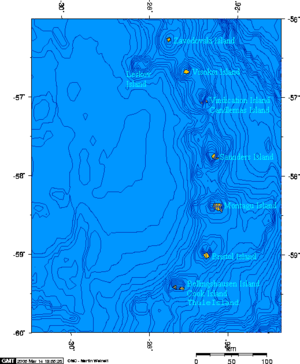
L'île Candlemas est une petite île inhabitée située dans l'archipel des îles Sandwich du Sud. Elle est distante de 4 km de l'île Vindication dont elle est séparée par le chenal Nelson.
L’Île Visokoi est une île volcanique inhabitée des îles Sandwich du Sud. Elle fut découverte en 1819 par une expédition russe sous les ordres de Fabian Gottlieb von Bellingshausen, qui l’a nommée ainsi en raison de sa hauteur apparente.
L'île Vindication est une île volcanique inhabitée située dans l'archipel britannique des îles Sandwich du Sud. Elle est séparée de quelques kilomètres de l'île Candlemas par le chenal Nelson.
Les îles Sandwich du Sud sont un archipel faisant partie de la Géorgie du Sud-et-les îles Sandwich du Sud, un territoire d'outre-mer du Royaume-Uni. Découvert en 1775 et 1819, il est composé de onze îles volcaniques inhabitées. L’archipel est le seul arc volcanique actif de l’océan Austral et ses eaux abritent des écosystèmes de sources hydrothermales uniques, des chaînes sous-marines et la fosse des Sandwich du Sud, profonde de 8 kilomètres.